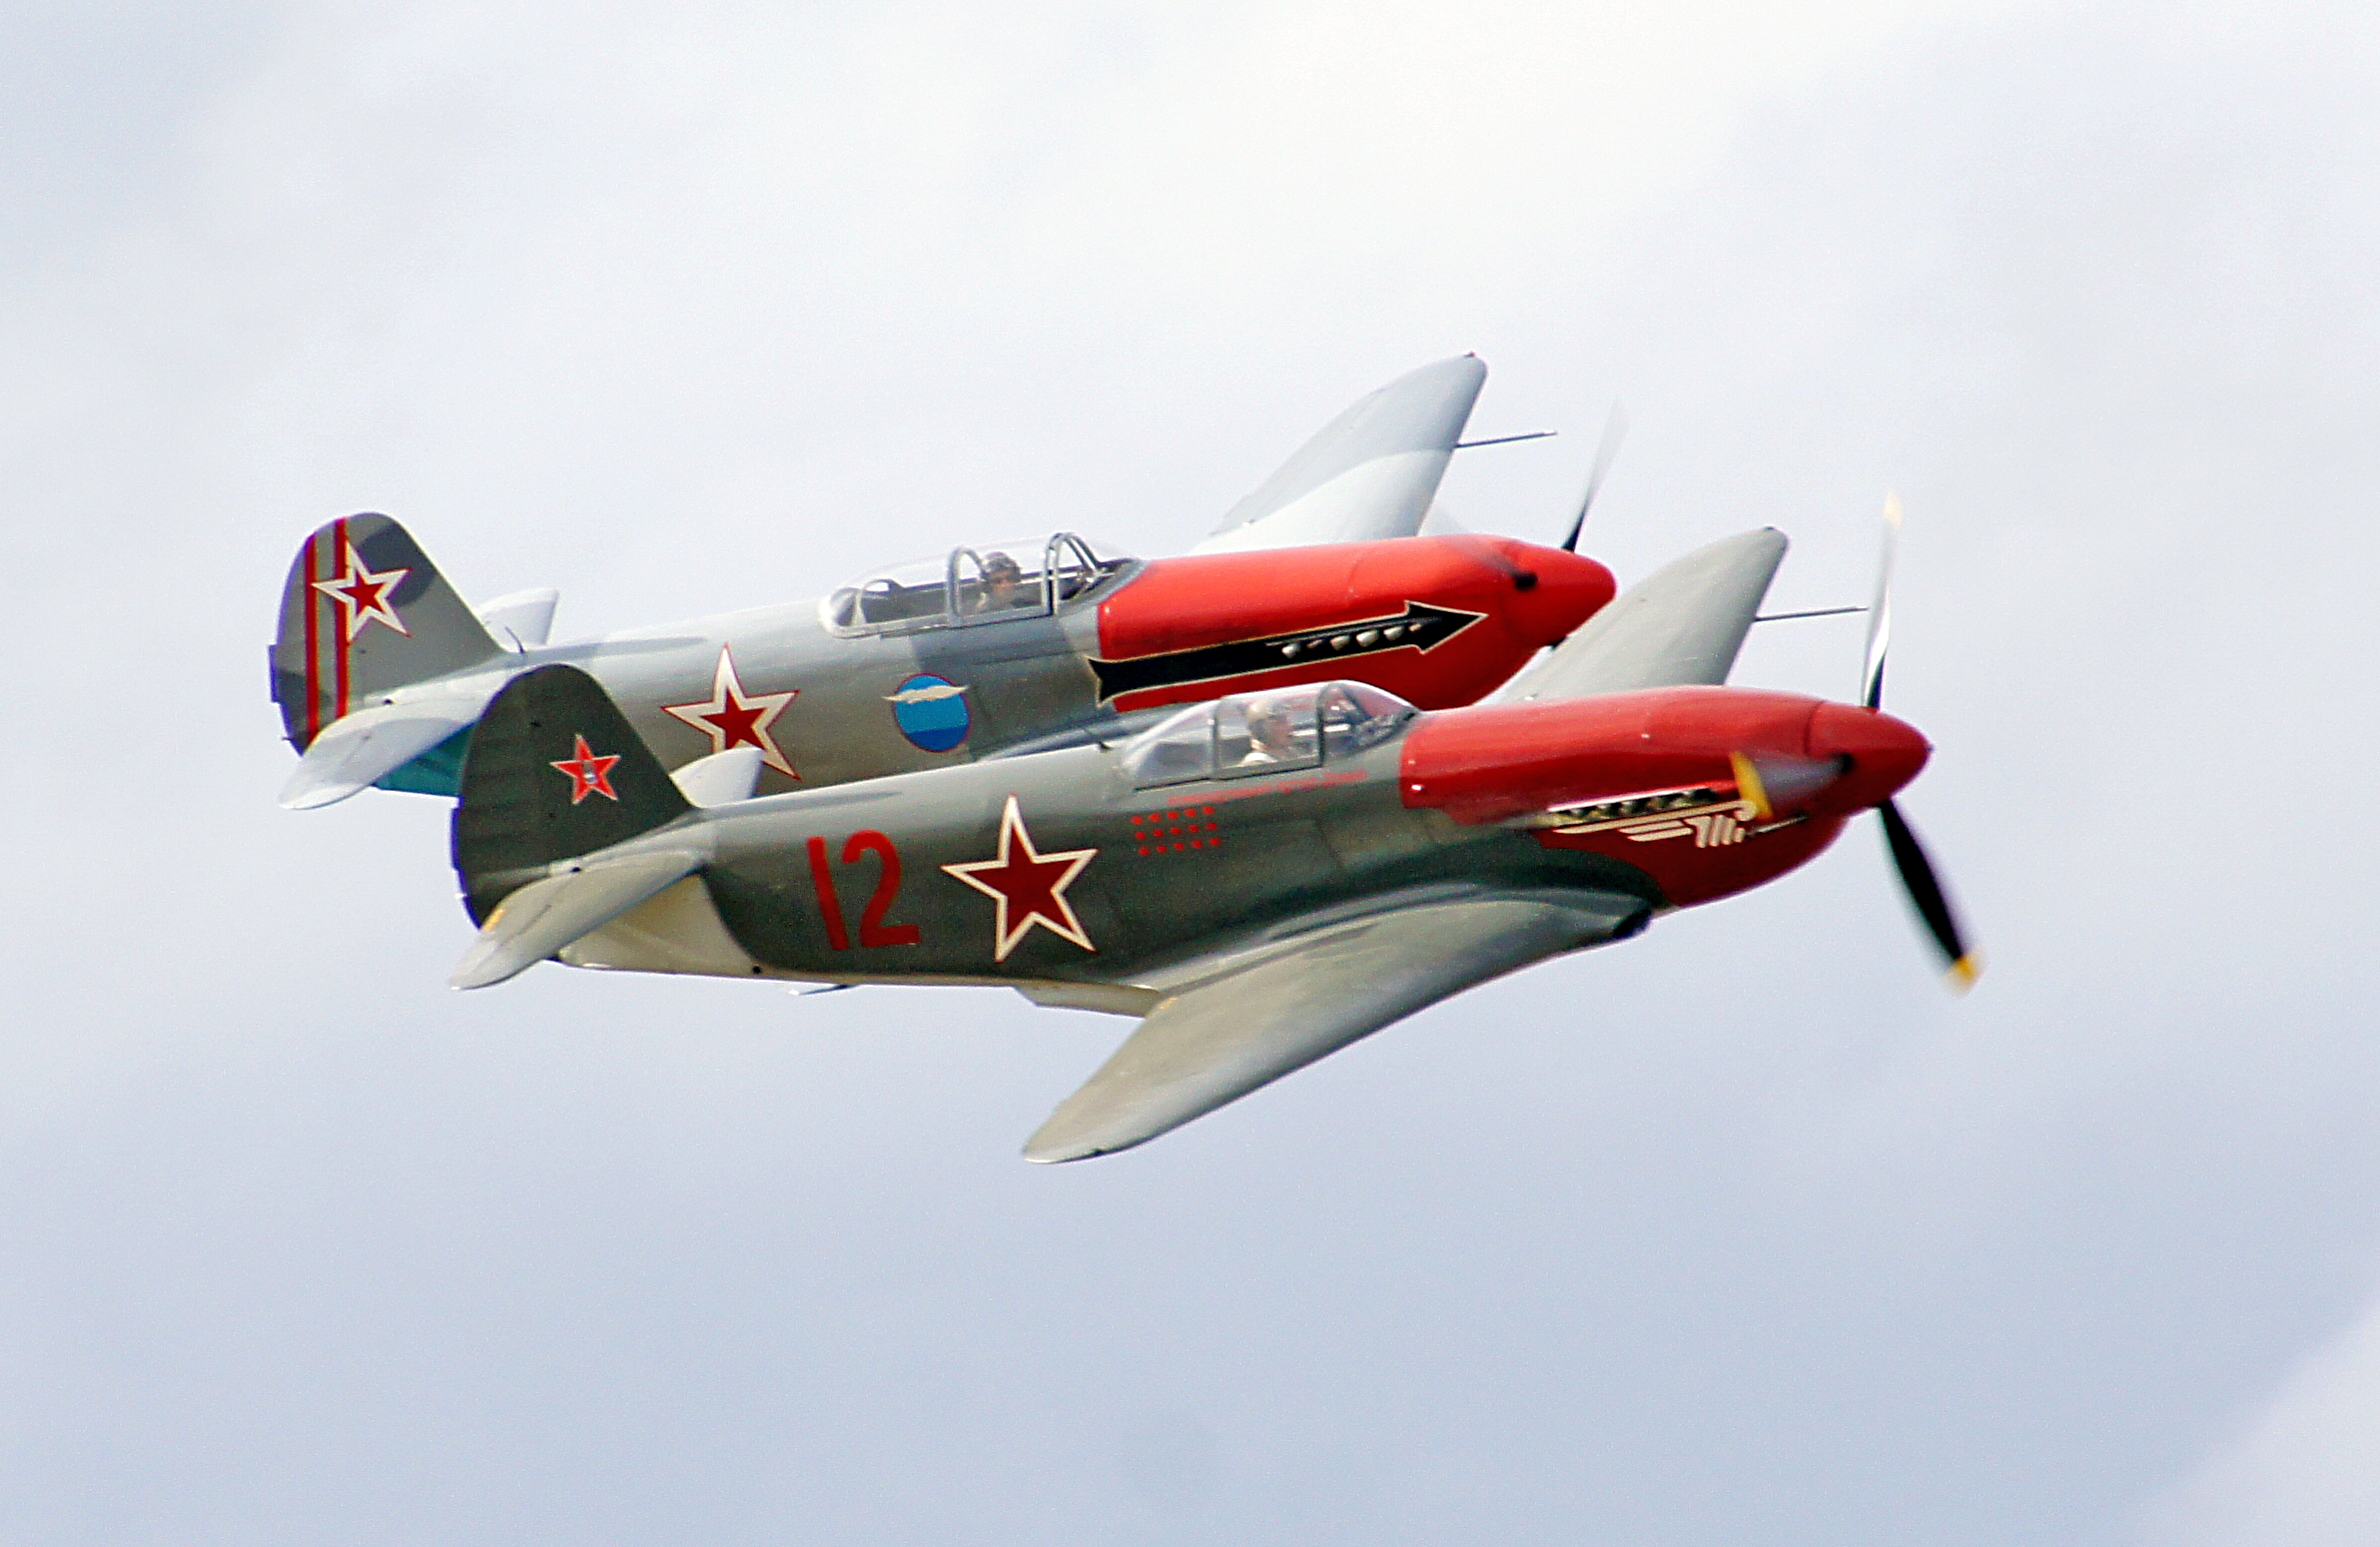
airplane, aircraft, vehicle, airline, aviation, ww2, fighteraircraft, sonydslra580, sovietfighteraircraft, tamron18270mmf3563pzd, warbirdsoverwanaka2014, formationflying, yakovlevyak3m, russianfighteraircraft, yakaircraft, yak3, air show, air force, aerobatics, fighter aircraft, military aircraft, monoplane, atmosphere of earth, aircraft engine, general aviation, air racing, propeller driven aircraft, military transport aircraft, supermarine spitfire, grumman f8f bearcat, north american p 51 mustang, curtiss p 40 warhawk, republic p 47 thunderbolt